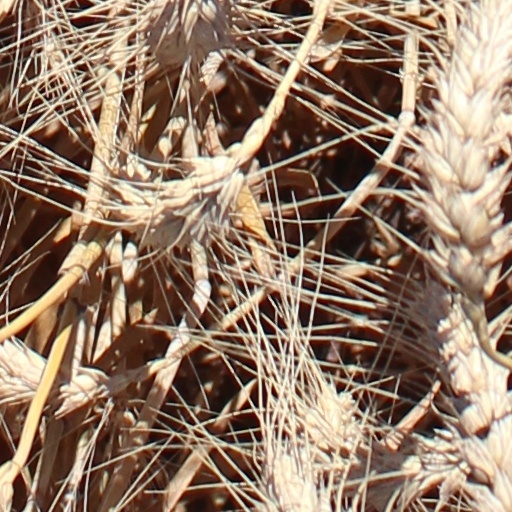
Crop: wheat